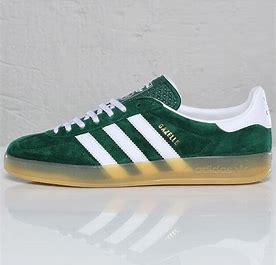
Brand: Adidas
Model: Gazelle Bold